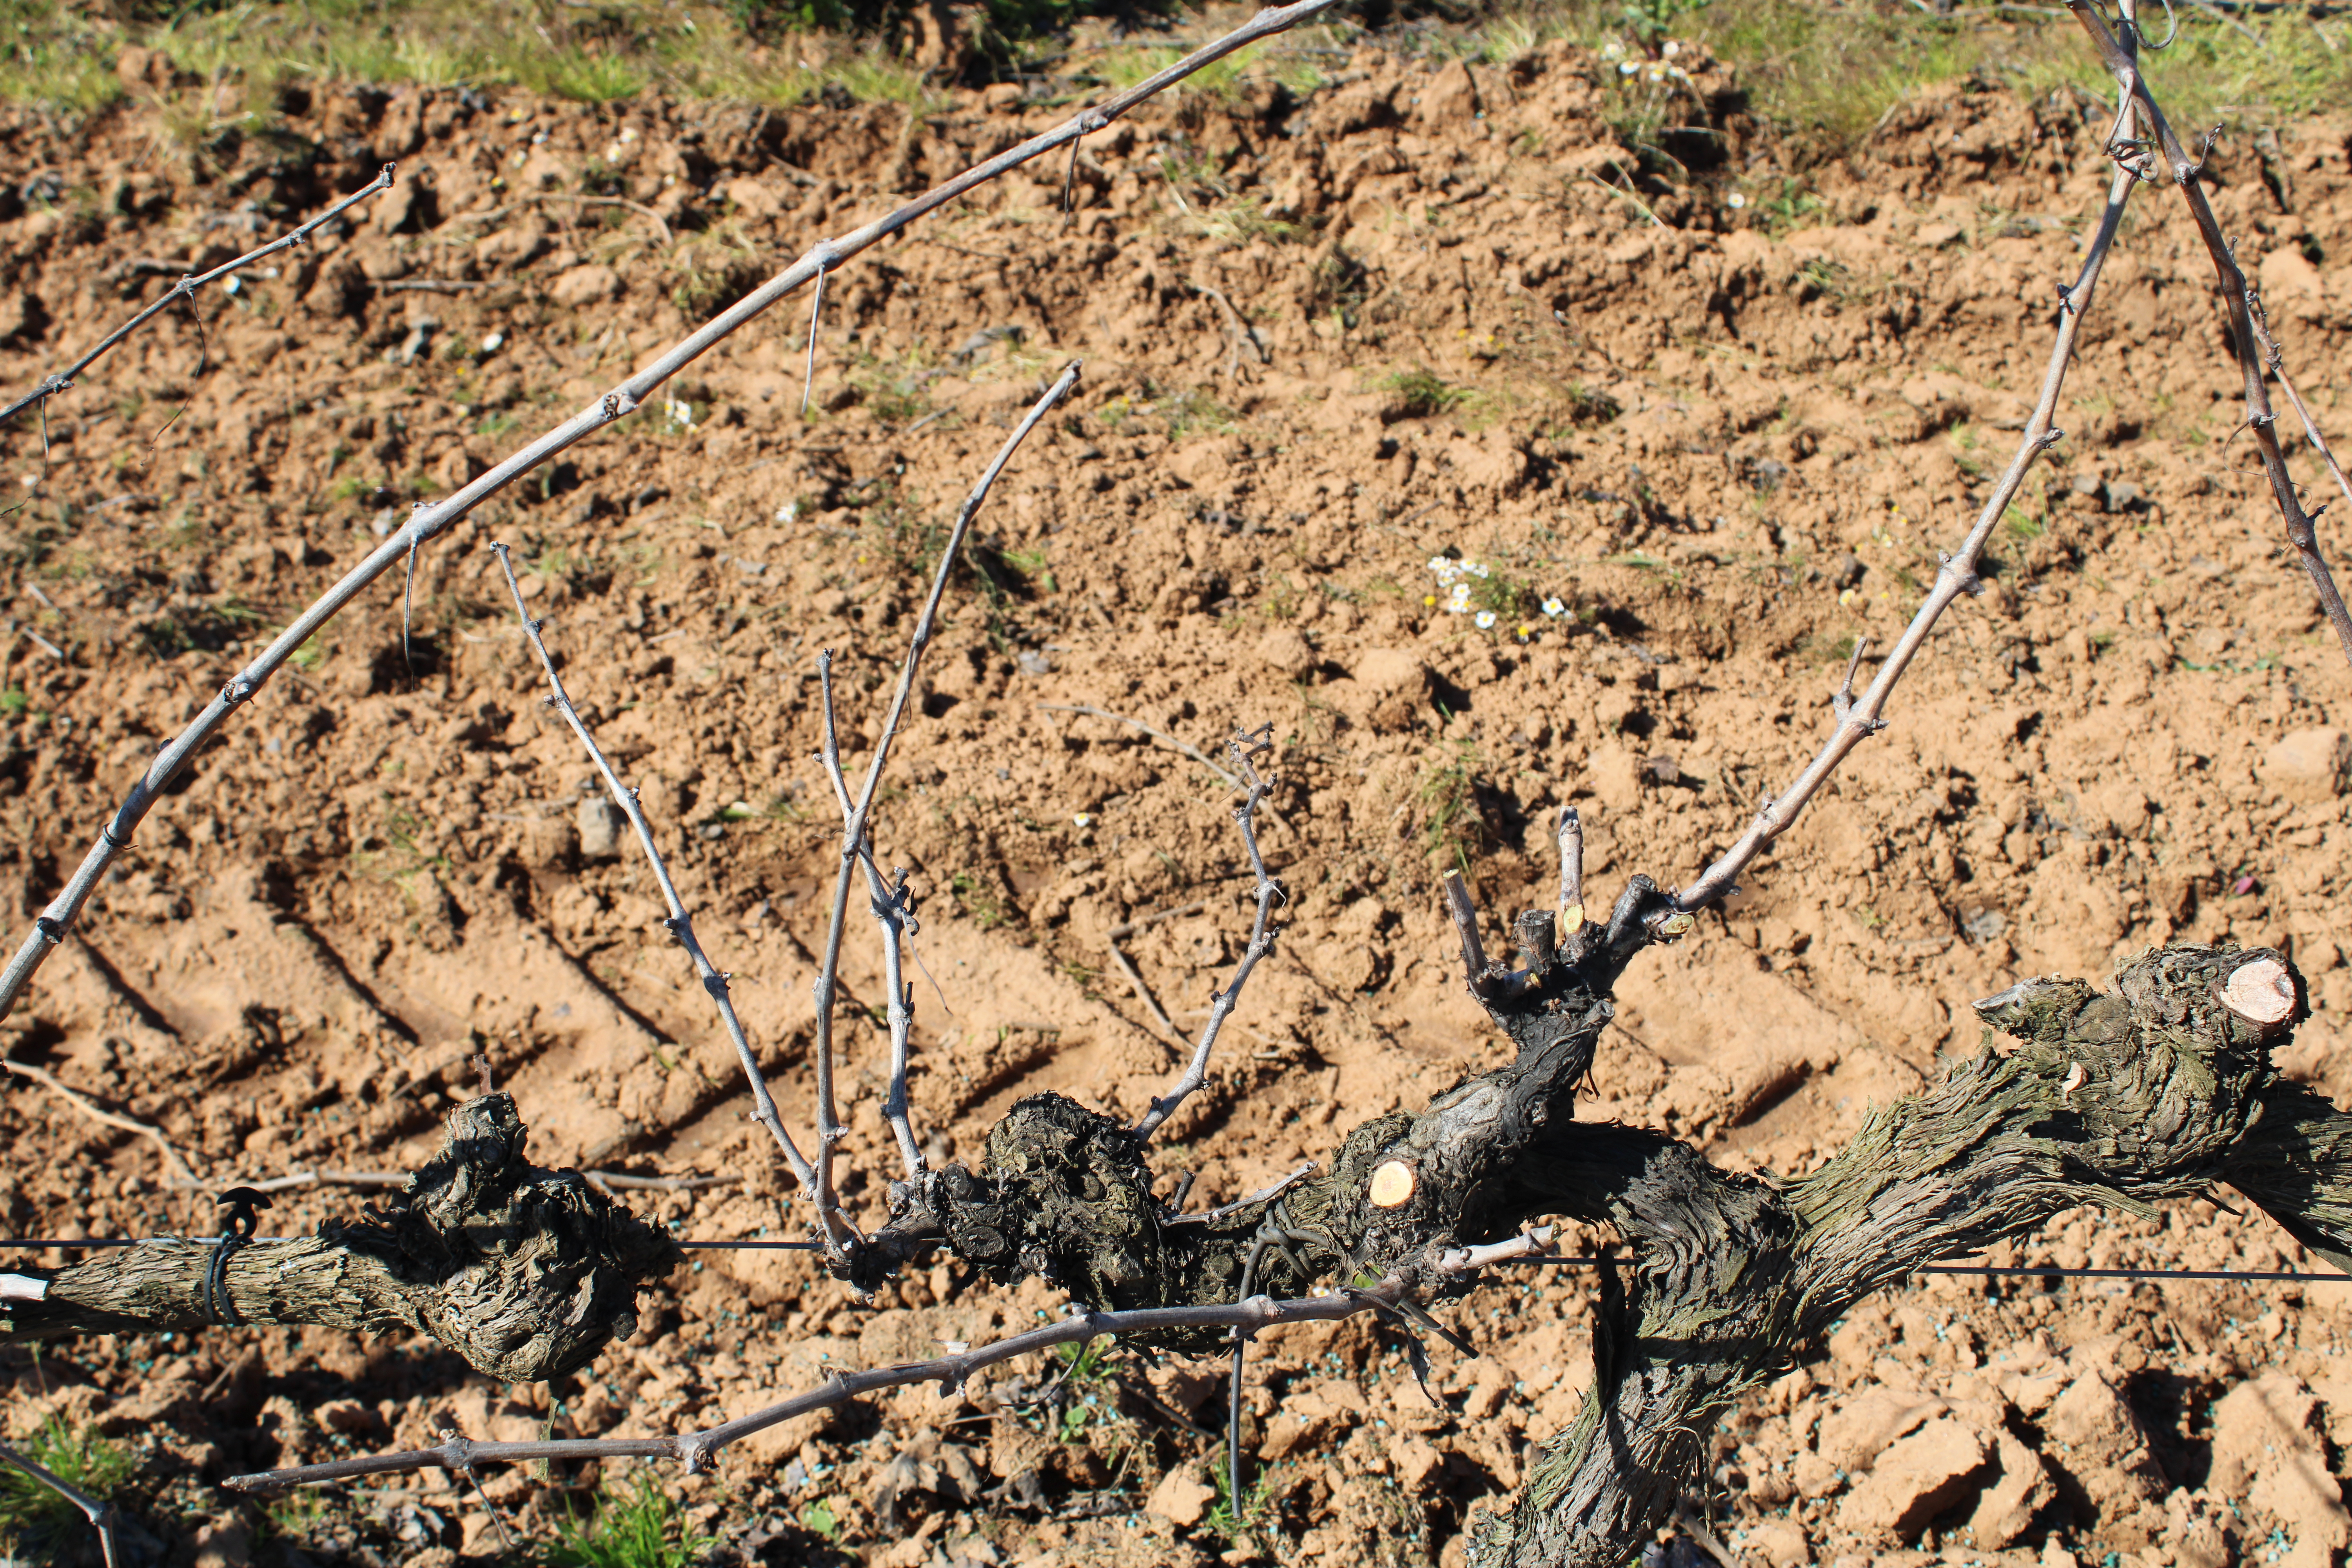
Unpruned shoots: 7
Pruned shoots: 2
Trunks: 3